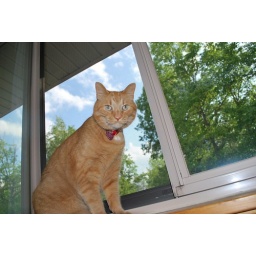
Peaches sitting on a window sill. I like how the trees and sky look in the background.